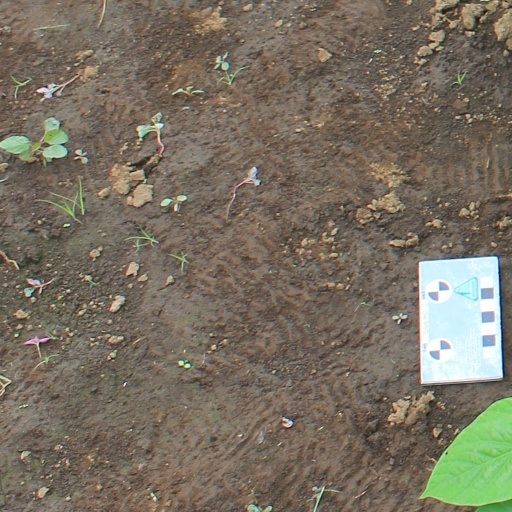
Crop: soybean